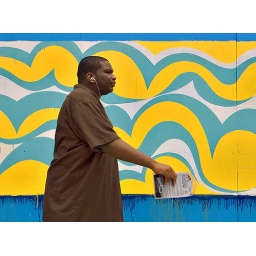
Taken prior to a recent Brooklyn street art event in preparation alongside a building construction site.